Camblesforth Hall

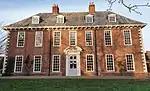
The building, in 2021

Camblesforth Hall is a historic building in Camblesforth, a village in North Yorkshire, in England.